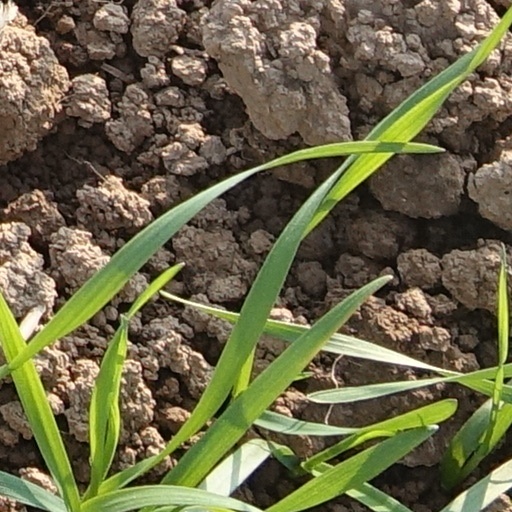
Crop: wheat